Ute Trekel-Burckhardt

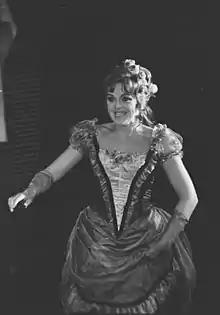
Trekel-Burckhardt in "Die Fledermaus",

Ute Trekel-Burckhardt (born 3 November 1939) is a German operatic mezzo-soprano. She was a long-time lead soloist of the Staatsoper Unter den Linden in East Berlin (later: Berlin State Opera). She took part in world premieres such as "Noch einen Löffel Gift, Liebling?" by Siegfried Matthus and Heinrich Sutermeister's "Le Roi Bérenger". Even before the fall of the Berlin Wall, she appeared internationally, including the Vienna State Opera in her signature role, the tile role of "Der Rosenkavalier", and at Opéra de Nancy in Schönberg's "Erwartung".